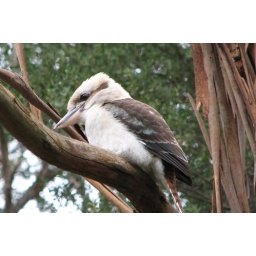
This beauty was in the tree right nearby. My top favourite bird along with the pelicans.